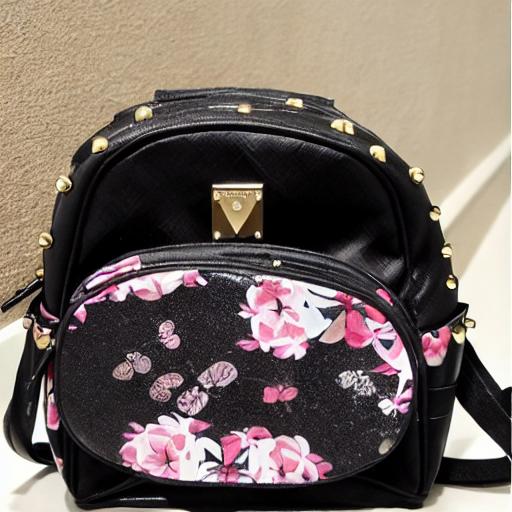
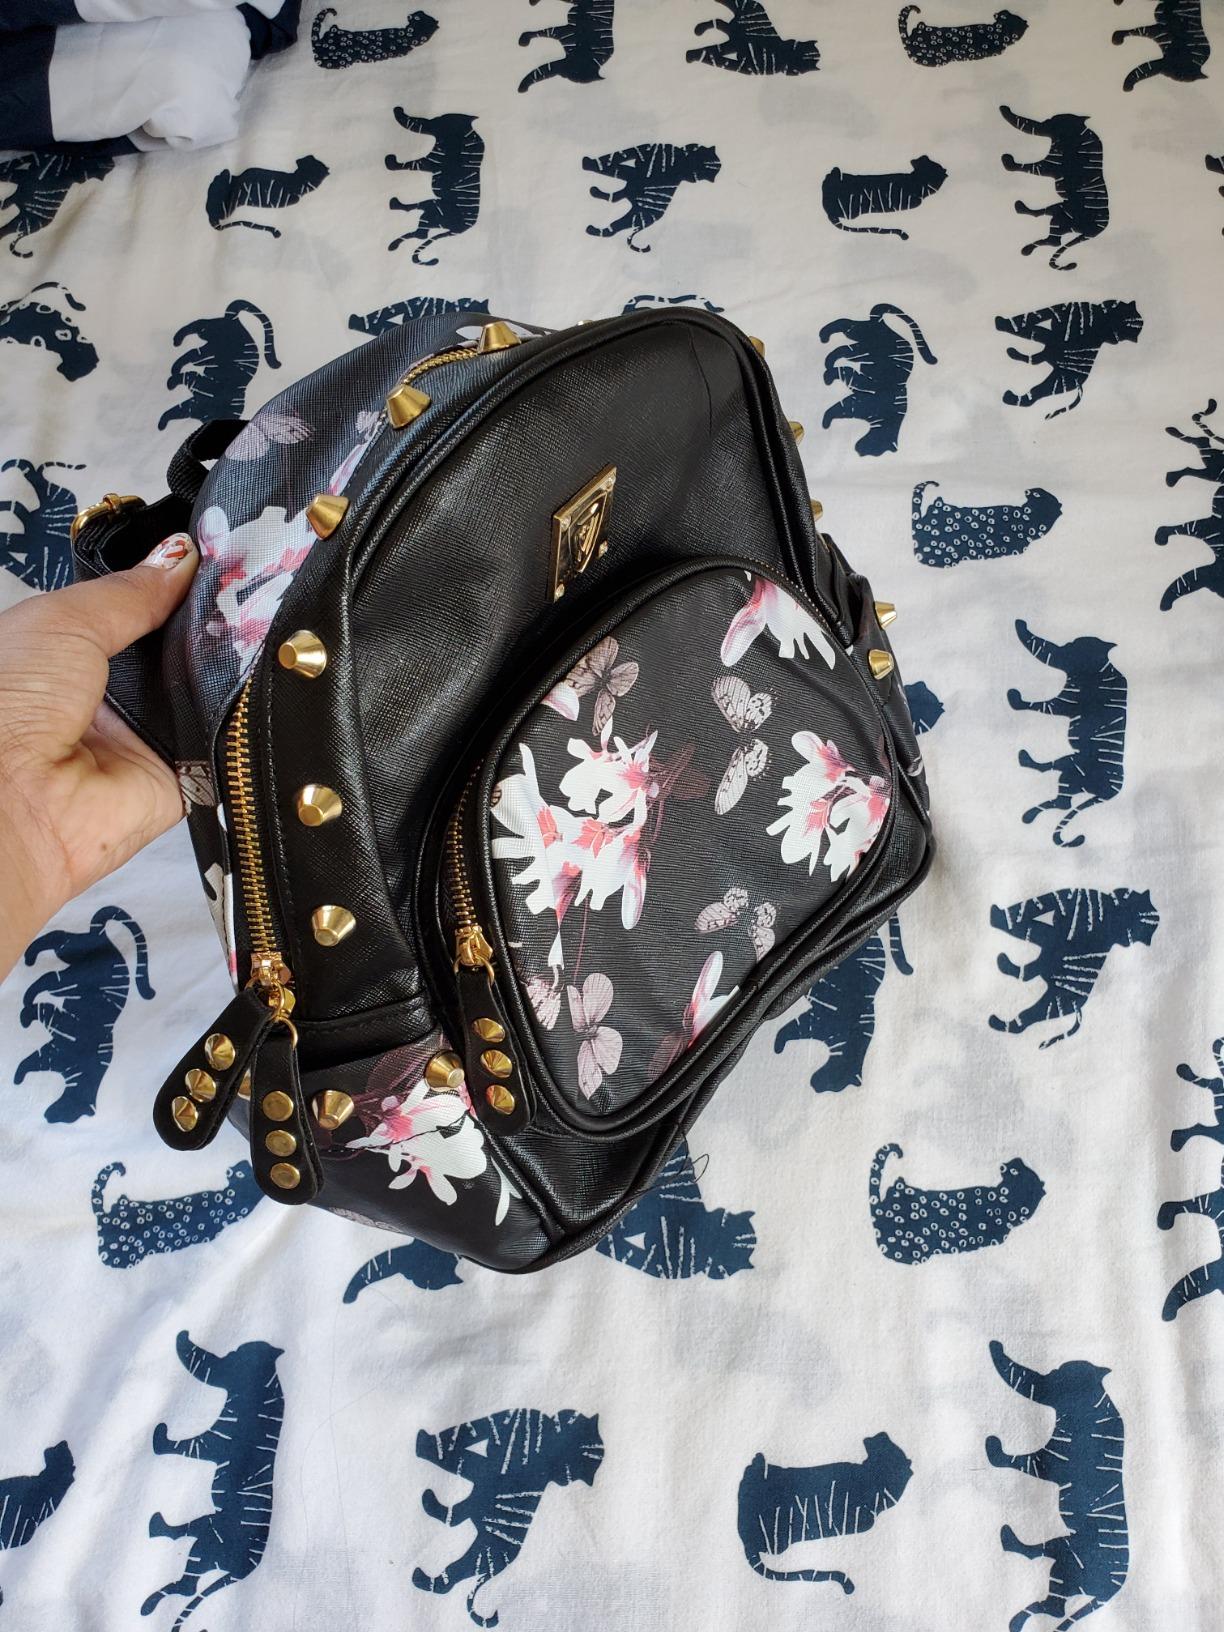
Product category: accessories_handbag
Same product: no